Davallia

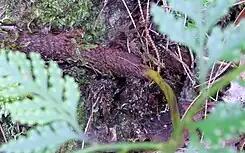
"Hare's Foot" on sandstone, Ku-ring-gai Chase National Park, Australia

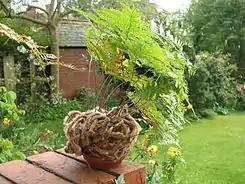
"Davallia canariensis" showing the rhizomes

The family is sister to the largest family of ferns, Polypodiaceae, and shares some morphological characters with it. Species are epiphytic ferns, with fronds arising from long aerial rhizomes which grow on and over thick bark on trees or on rock crevices.